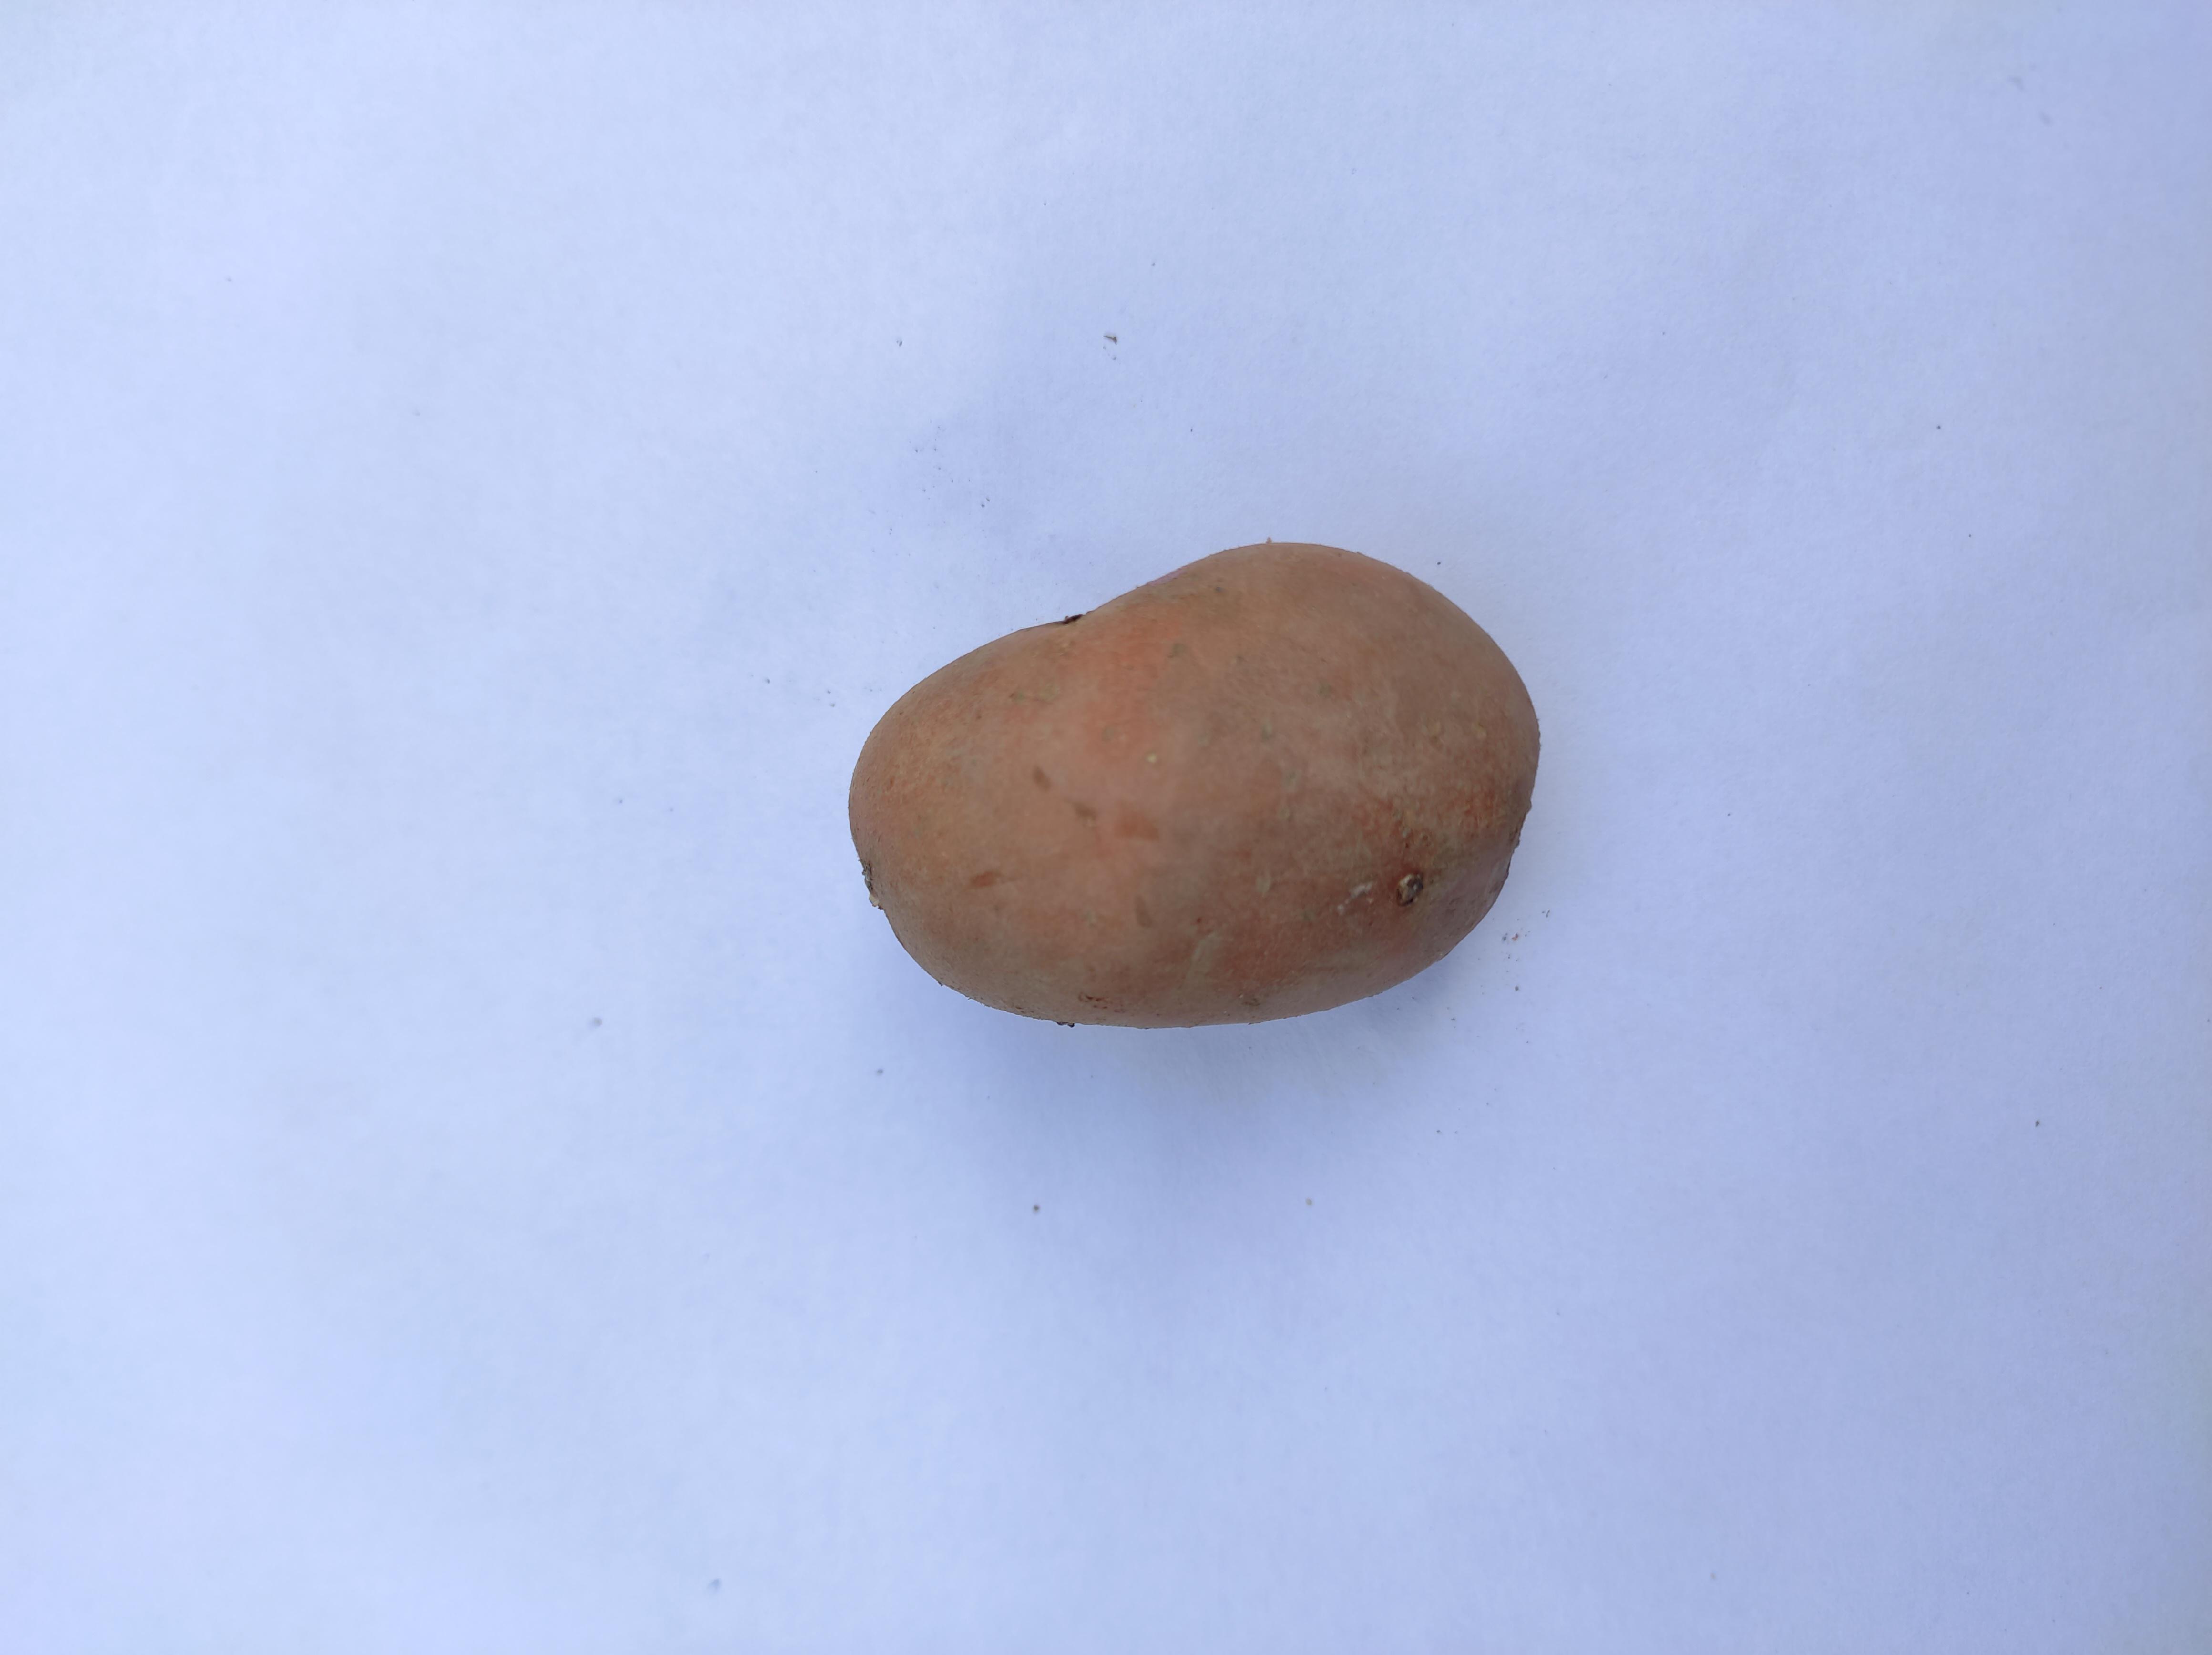
Label: Potato